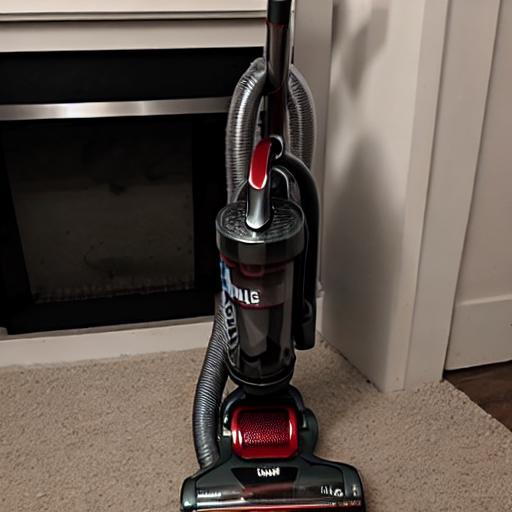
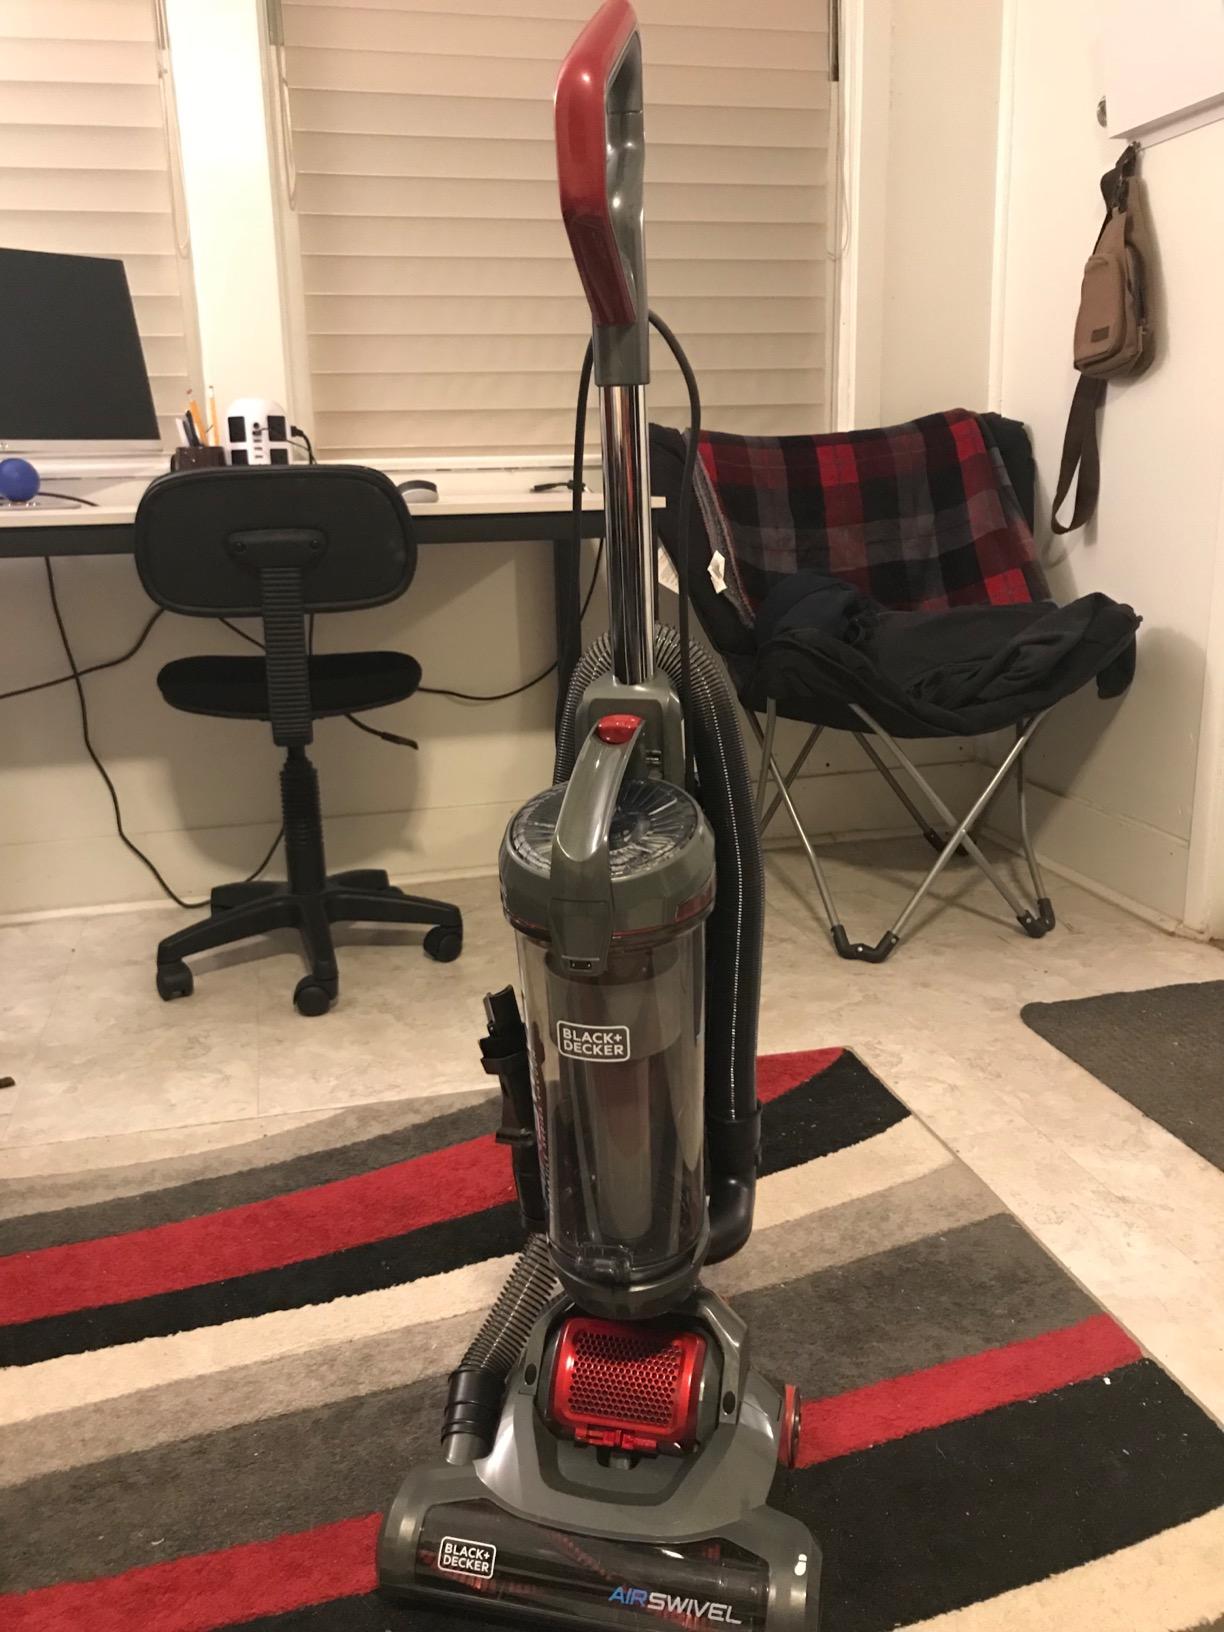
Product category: items_vacuum
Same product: no